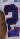
Number: 2